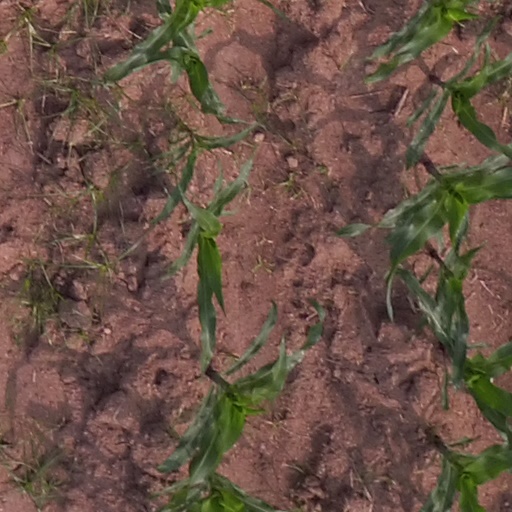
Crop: maize; corn